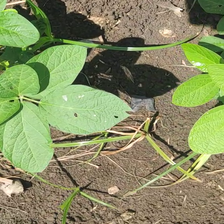
Weed species: Lavhala_(Cyperus_Rotundus)